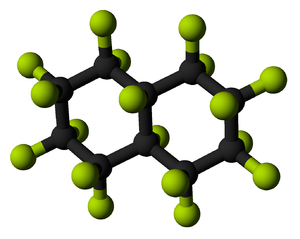
La perfluorodécaline est un perfluorocarbure de formule brute C₁₀F₁₈. Il s'agit d'un liquide chimiquement stable et biologiquement inerte apparenté structurellement à la décaline C₁₀H₁₈ dont chaque atome d'hydrogène est remplacé par un atome de fluor.